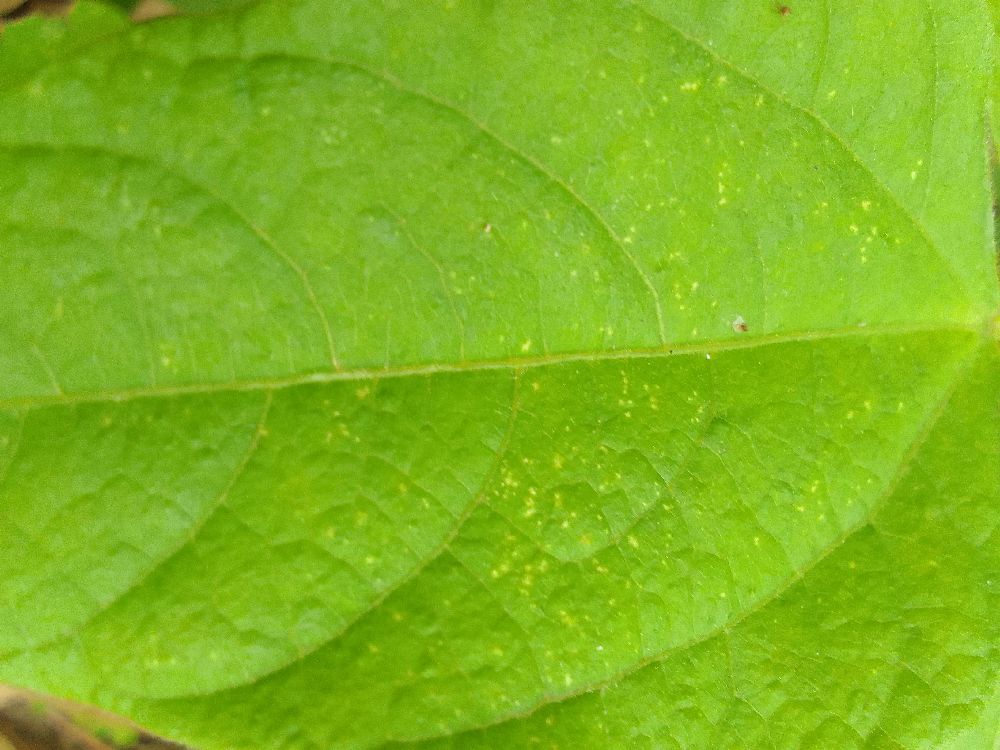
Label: healthy